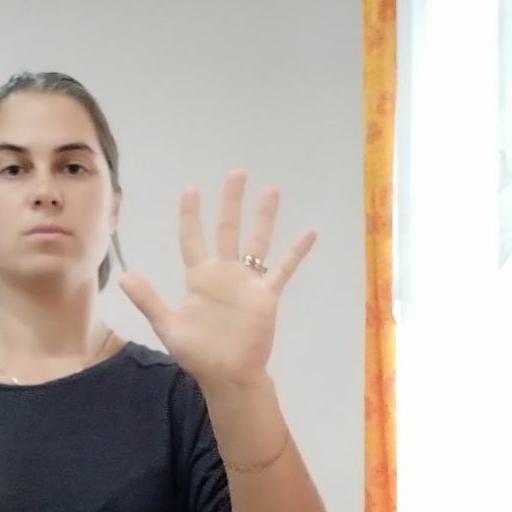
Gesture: palm